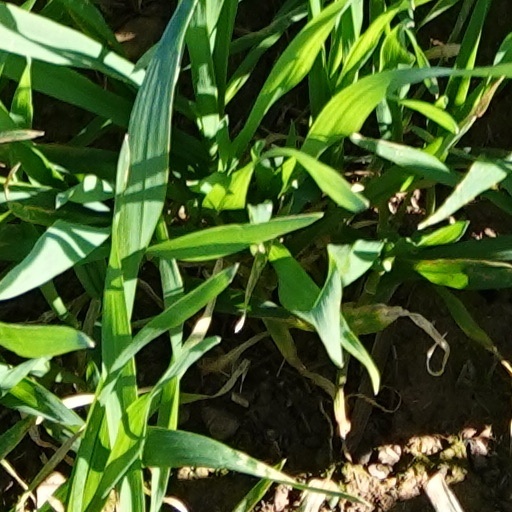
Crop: wheat